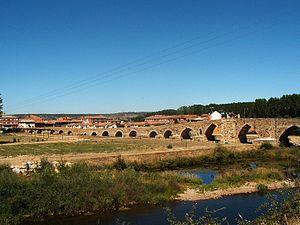
Hospital de Órbigo est une localité et un municipio de la comarque de Ribera de Órbigo, dans la province de León, communauté autonome de Castille-et-León, au nord de l'Espagne. La localité est le chef-lieu du municipio du même nom.